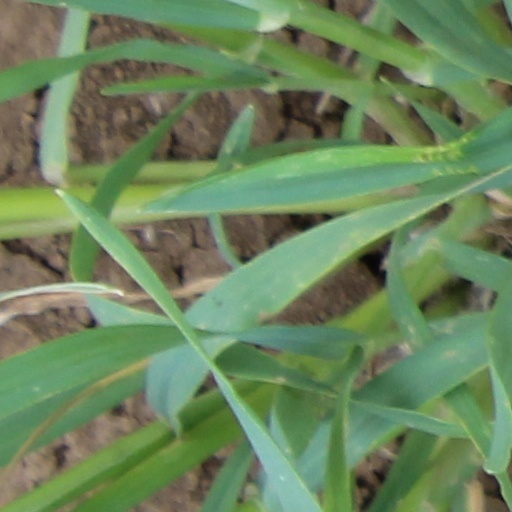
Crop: wheat